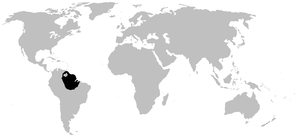
Allophryne ruthveni est une espèce d'amphibiens de la famille des Allophrynidae.